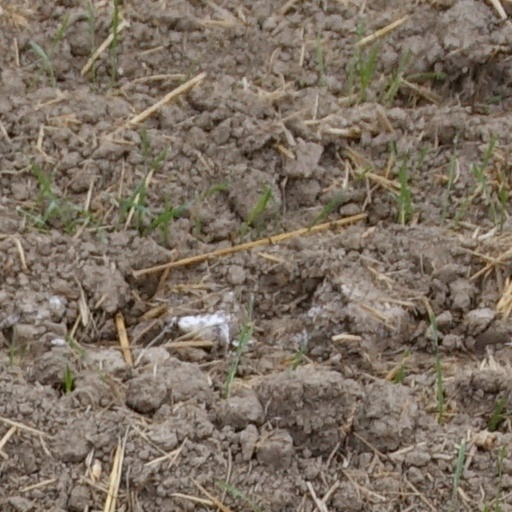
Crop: wheat